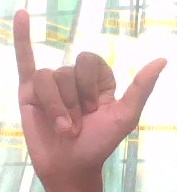
ASL sign: Y